Shin-Tosu Station

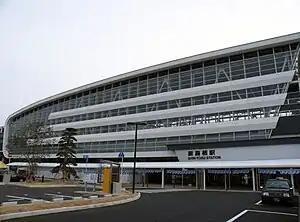
Shin-Tosu Station in March 2011

is a junction passenger railway station located in the city of Tosu, Saga, Japan. It is operated by JR Kyushu.